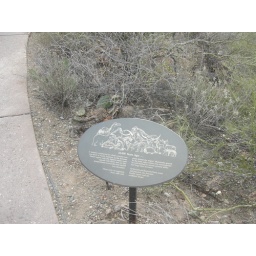
A sign about prehistoric animals that lived in the area that became the Sonoran Desert.